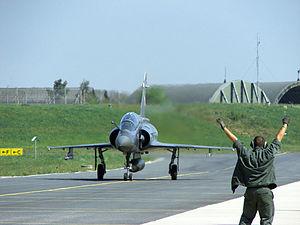
La 3ᵉ escadre de chasse est une unité de combat de l'Armée de l'air française volant sur Mirage 2000D depuis la base de Nancy-Ochey dans le département de Meurthe-et-Moselle.